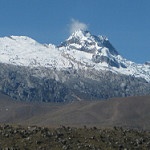
Scene: Outdoor